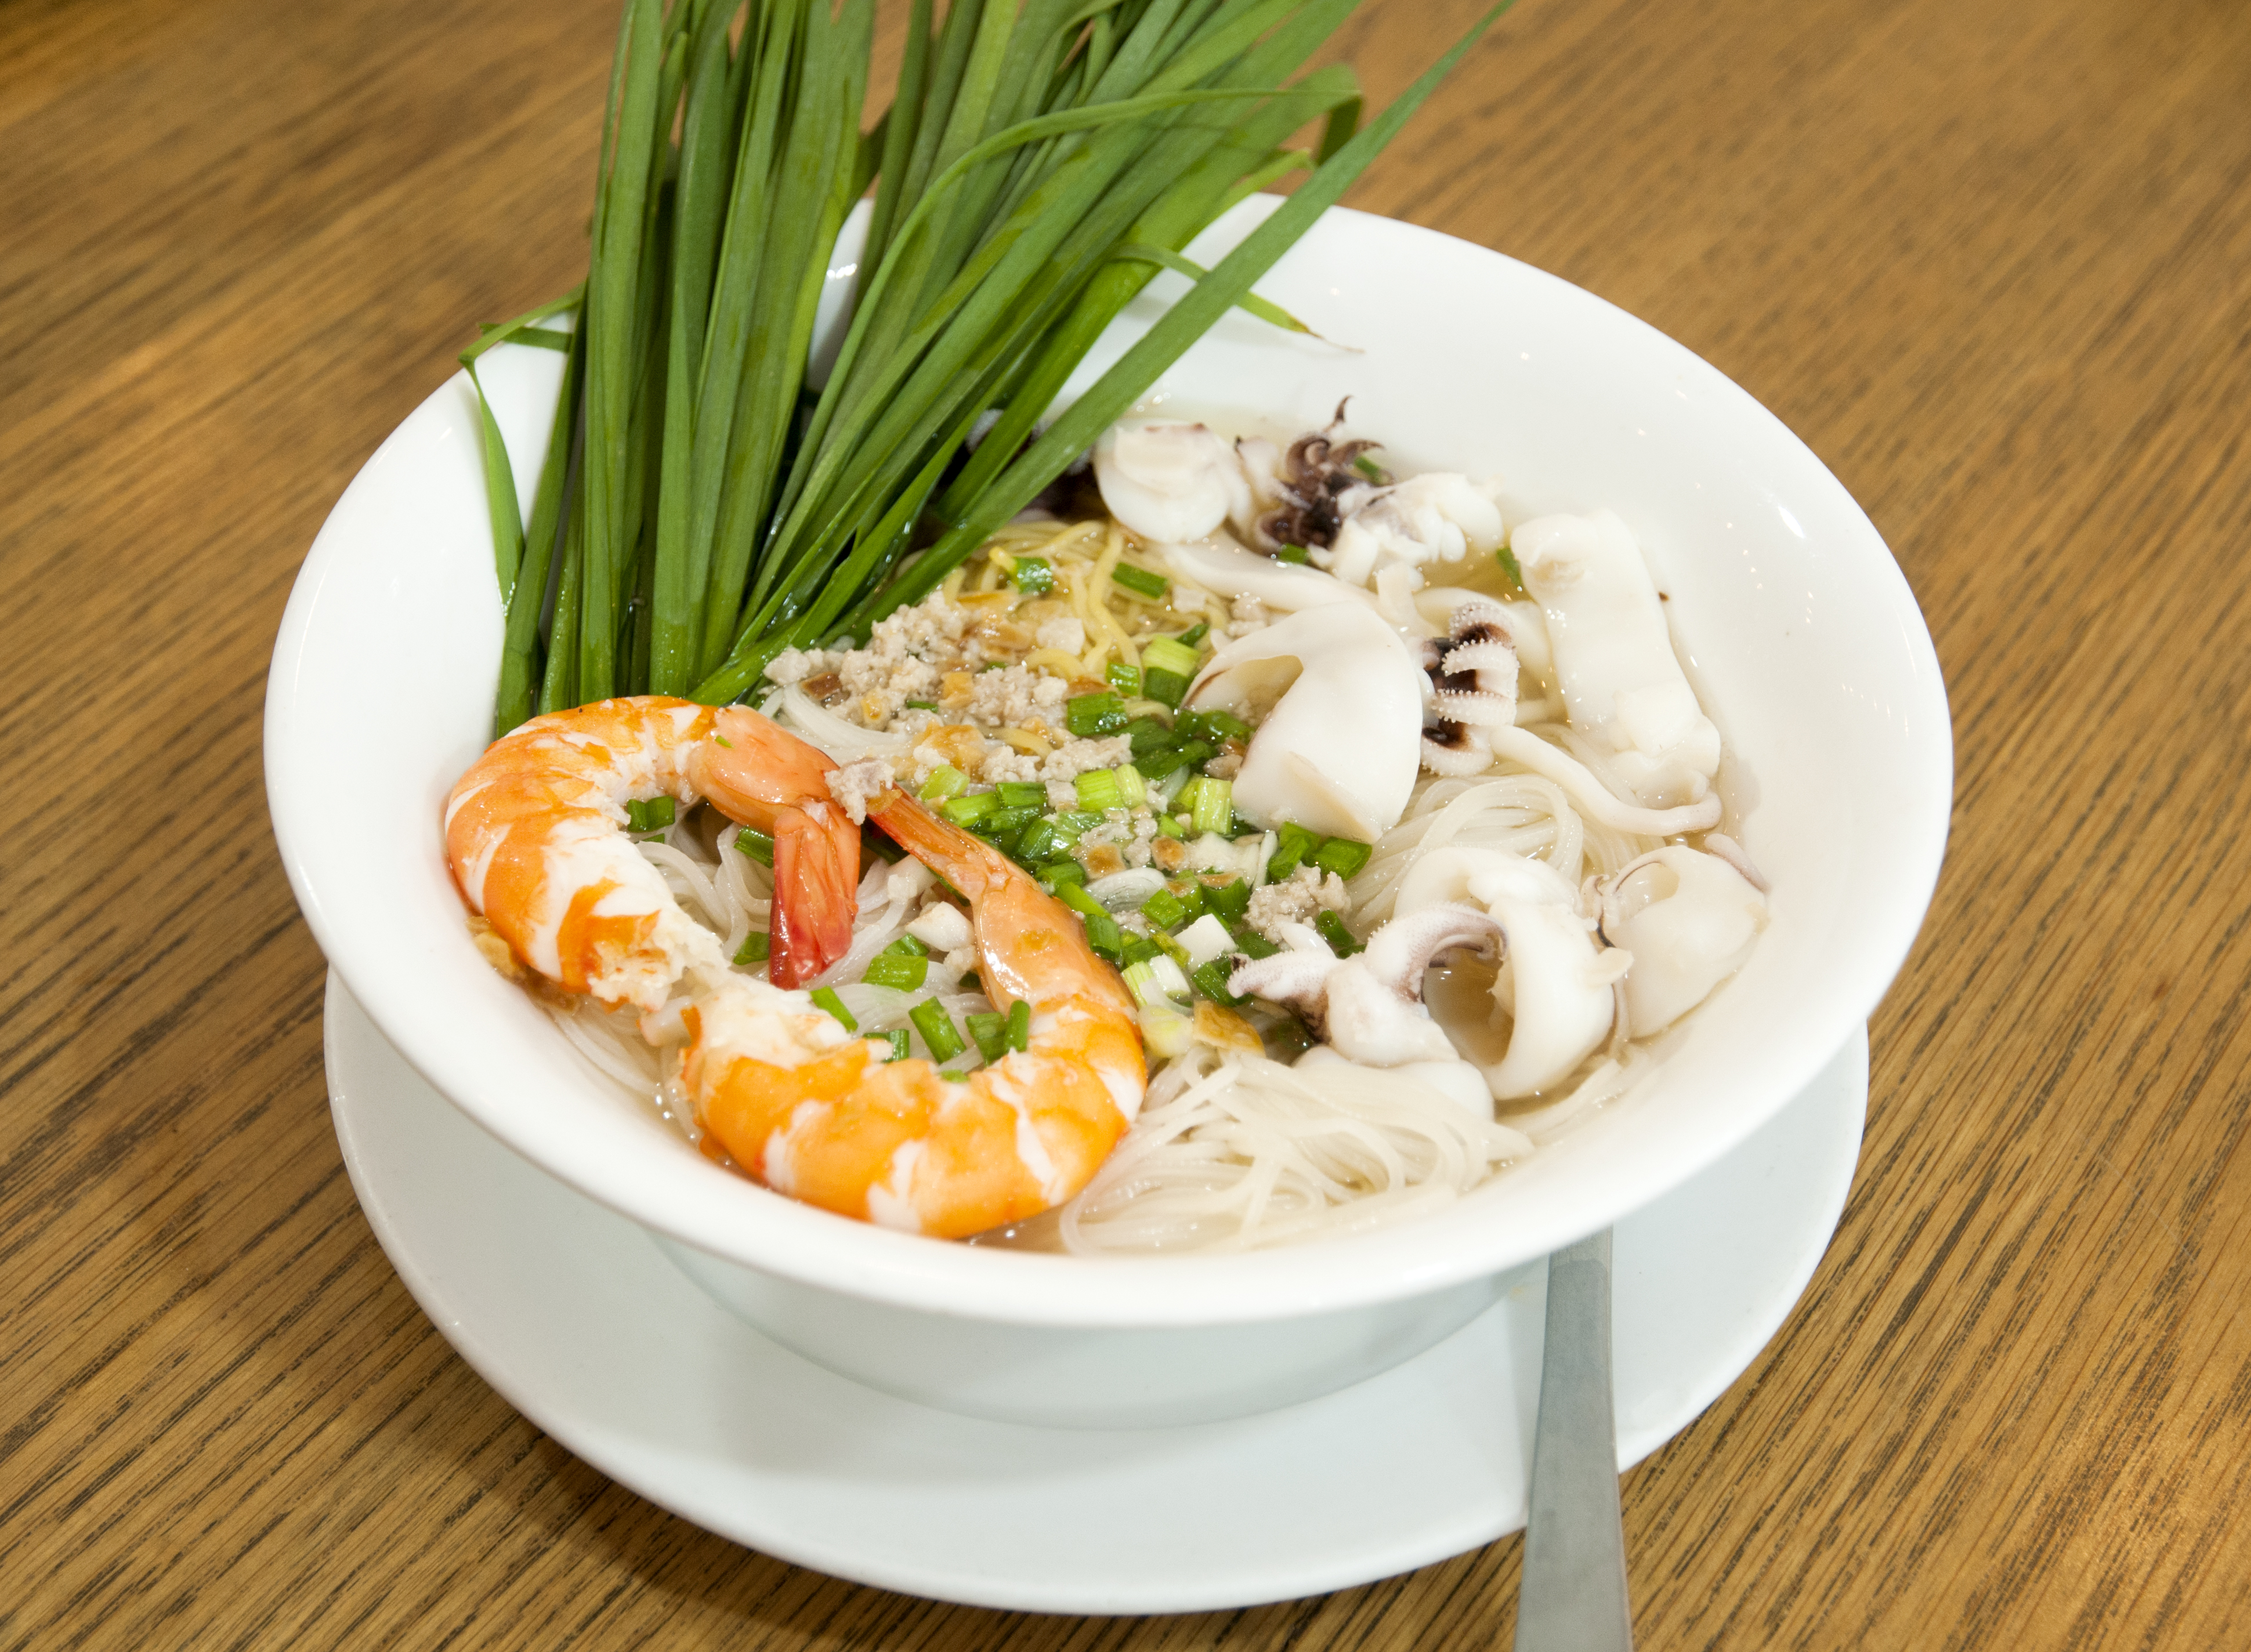
noodles, rice, shrimp, cuttle, beach, chives, food, tableware, ingredient, fines herbes, recipe, dishware, leaf vegetable, seafood, staple food, vegetable, garnish, bowl, cuisine, natural foods, produce, dish, meat, comfort food, kitchen utensil, table, culinary art, carrot, al dente, wood, plate, delicacy, la carte food, asparagus, side dish, herb, japanese cuisine, chinese food, thai food, soup, meal, superfood, italian food, prawn cocktail, scampi, vegan nutrition, serveware, lunch, cruciferous vegetables, vegetarian food